Greg Inglis

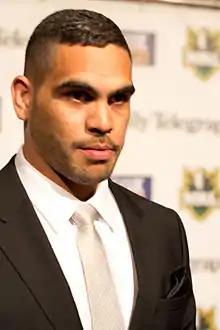
Inglis at the 2012 Dally M Awards

In Game 2, Inglis scored again as Queensland recorded a 24–14 win over New South Wales, becoming the first team to win 4 consecutive Origin series. In Game II, Inglis was taken off the field in the first half after receiving a punch to the face from Trent Barrett. In Game 3, New South Wales won 28–16, in a game that featured a memorable brawl in the 79th minute. Inglis received the Wally Lewis Medal for player of the series that year in recognition of his efforts during the 2009 State of Origin series. After Karmichael Hunt shockingly signed with the new AFL club the Gold Coast, Inglis revealed he wouldn't mind "having a crack" at AFL. This created concern that Inglis may make a switch, but Inglis made it clear on the Footy Show that he will fulfill his contract with the Melbourne Storm. On 10 August 2009, Inglis was charged with recklessly causing injury and the unlawful assault of his girlfriend Sally Robinson the previous day, and was indefinitely suspended from playing with the Melbourne Storm. Inglis was cleared to return to play with the Melbourne Storm by the club's board and the NRL on 27 August. Inglis pleaded not guilty to the charges, with the case adjourned for a contest hearing on 12 April 2010. After his court hearing was postponed, Inglis made his comeback against the Sydney Roosters, scoring a double in the Storm's final game 38–4 win at Olympic Park. At the 2009 Dally M Awards Inglis was named of the year and representative player of the year. In the finals, the Storm comfortably defeated premiers the Manly-Warringah Sea Eagles 40–12, before defeating the Brisbane Broncos 40–10, in which Inglis scored a hat-trick. The Storm qualified for their fourth consecutive grand final, against the Parramatta Eels. In the 2009 NRL Grand Final against the Parramatta Eels, Inglis scored a try from a Cooper Cronk bomb and kicked a final field goal in the Storm's 23–16 win. From this victory, Inglis become a dual-premiership player as the Storm capped off their dominance by winning their second premiership in three years. Post season he travelled with the Kangaroos to Europe to play in the 2009 Four Nations tournament. Inglis also scored in the 46–16 final win over England and was named player of the series in the Four nations final. Inglis also claimed the Golden Boot Award for the best rugby league player in the world.